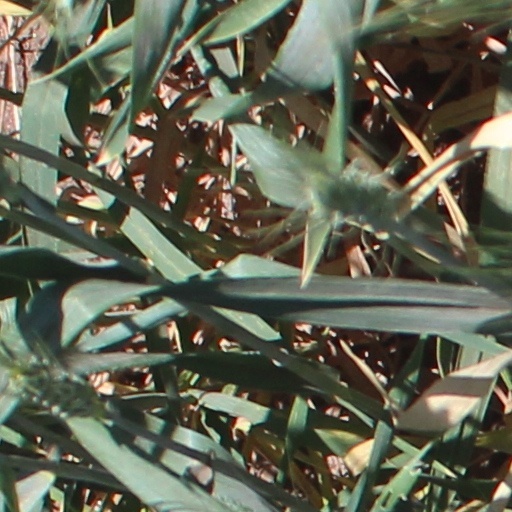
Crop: wheat